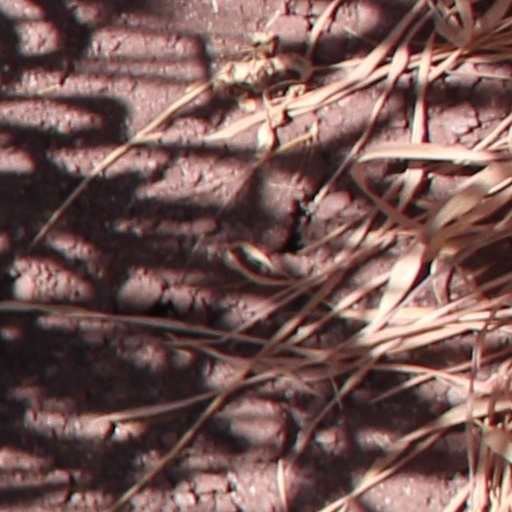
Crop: wheat